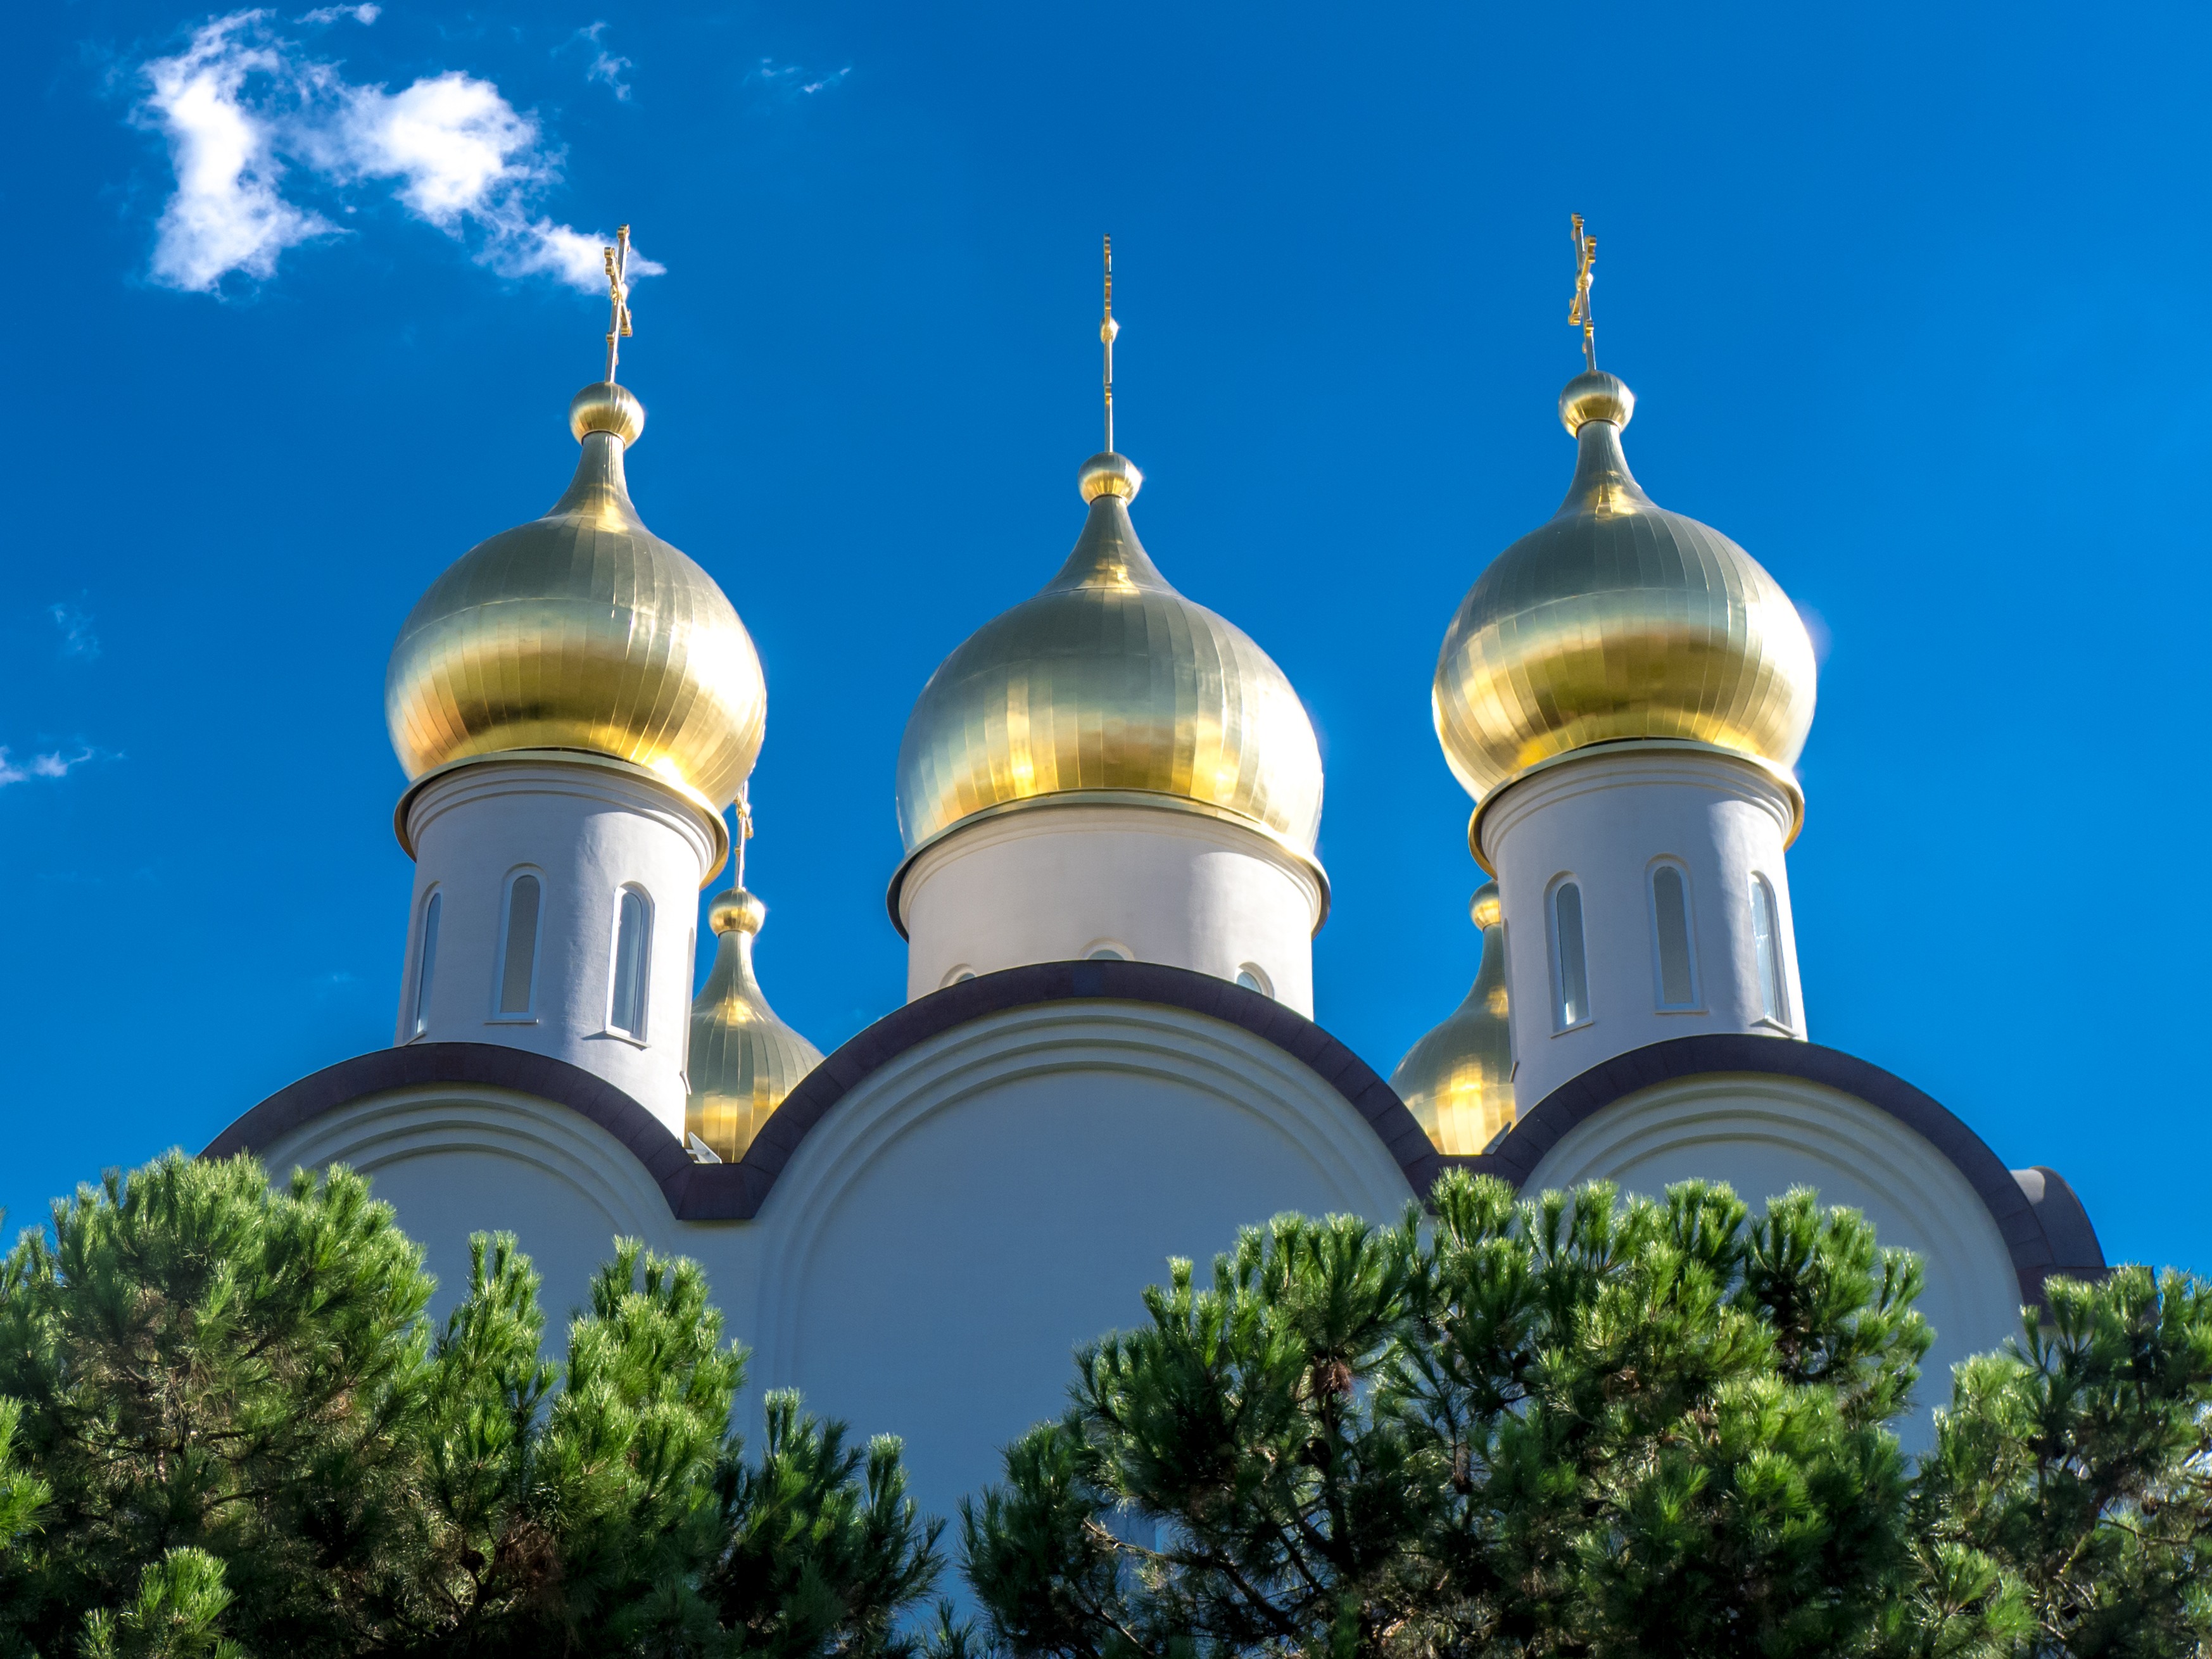
architecture, building, city, tower, religion, landmark, church, cathedral, place of worship, gold, monastery, madrid, mosque, christianity, cruz, moscow, orthodox, parish, dome, russia